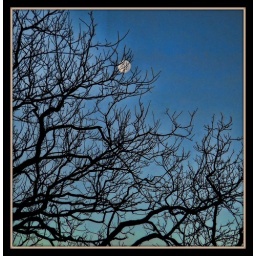
Taken at 7:30 in the morning - - - the full moon sinking behind the bare branches of a black walnut tree.